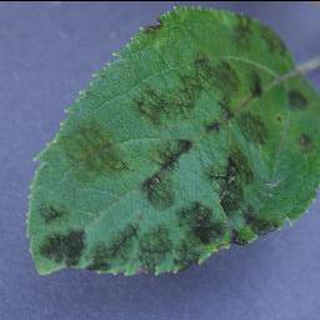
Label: apple_apple_scab